LoCash

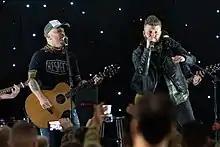
Chris Lucas (left) and Preston Brust performing in January 2020

LoCash (stylized in all caps), formerly known as LoCash Cowboys, is an American country music duo from Nashville. The duo consists of Chris Lucas and Preston Brust, both of whom are vocalists, songwriters, and guitarists. They have released 3 studio albums, one each for Average Joes Entertainment, Reviver Records, and Wheelhouse. In 2024 The duo started their own record label, Galaxy Record Label. The duo has charted 4 songs on the "Billboard" Hot Country Songs and 13 songs on the Country Airplay chart. Their highest-charting singles are "I Know Somebody" and their newest number 1 "Hometown Home", which topped the "Billboard" Country Airplay chart in 2016 and 2025 respectively. In addition to their own material, the members of LoCash co-wrote Keith Urban's "You Gonna Fly" and Tim McGraw's "Truck Yeah". In April 2025 the group released their latest album “Bet The Farm”